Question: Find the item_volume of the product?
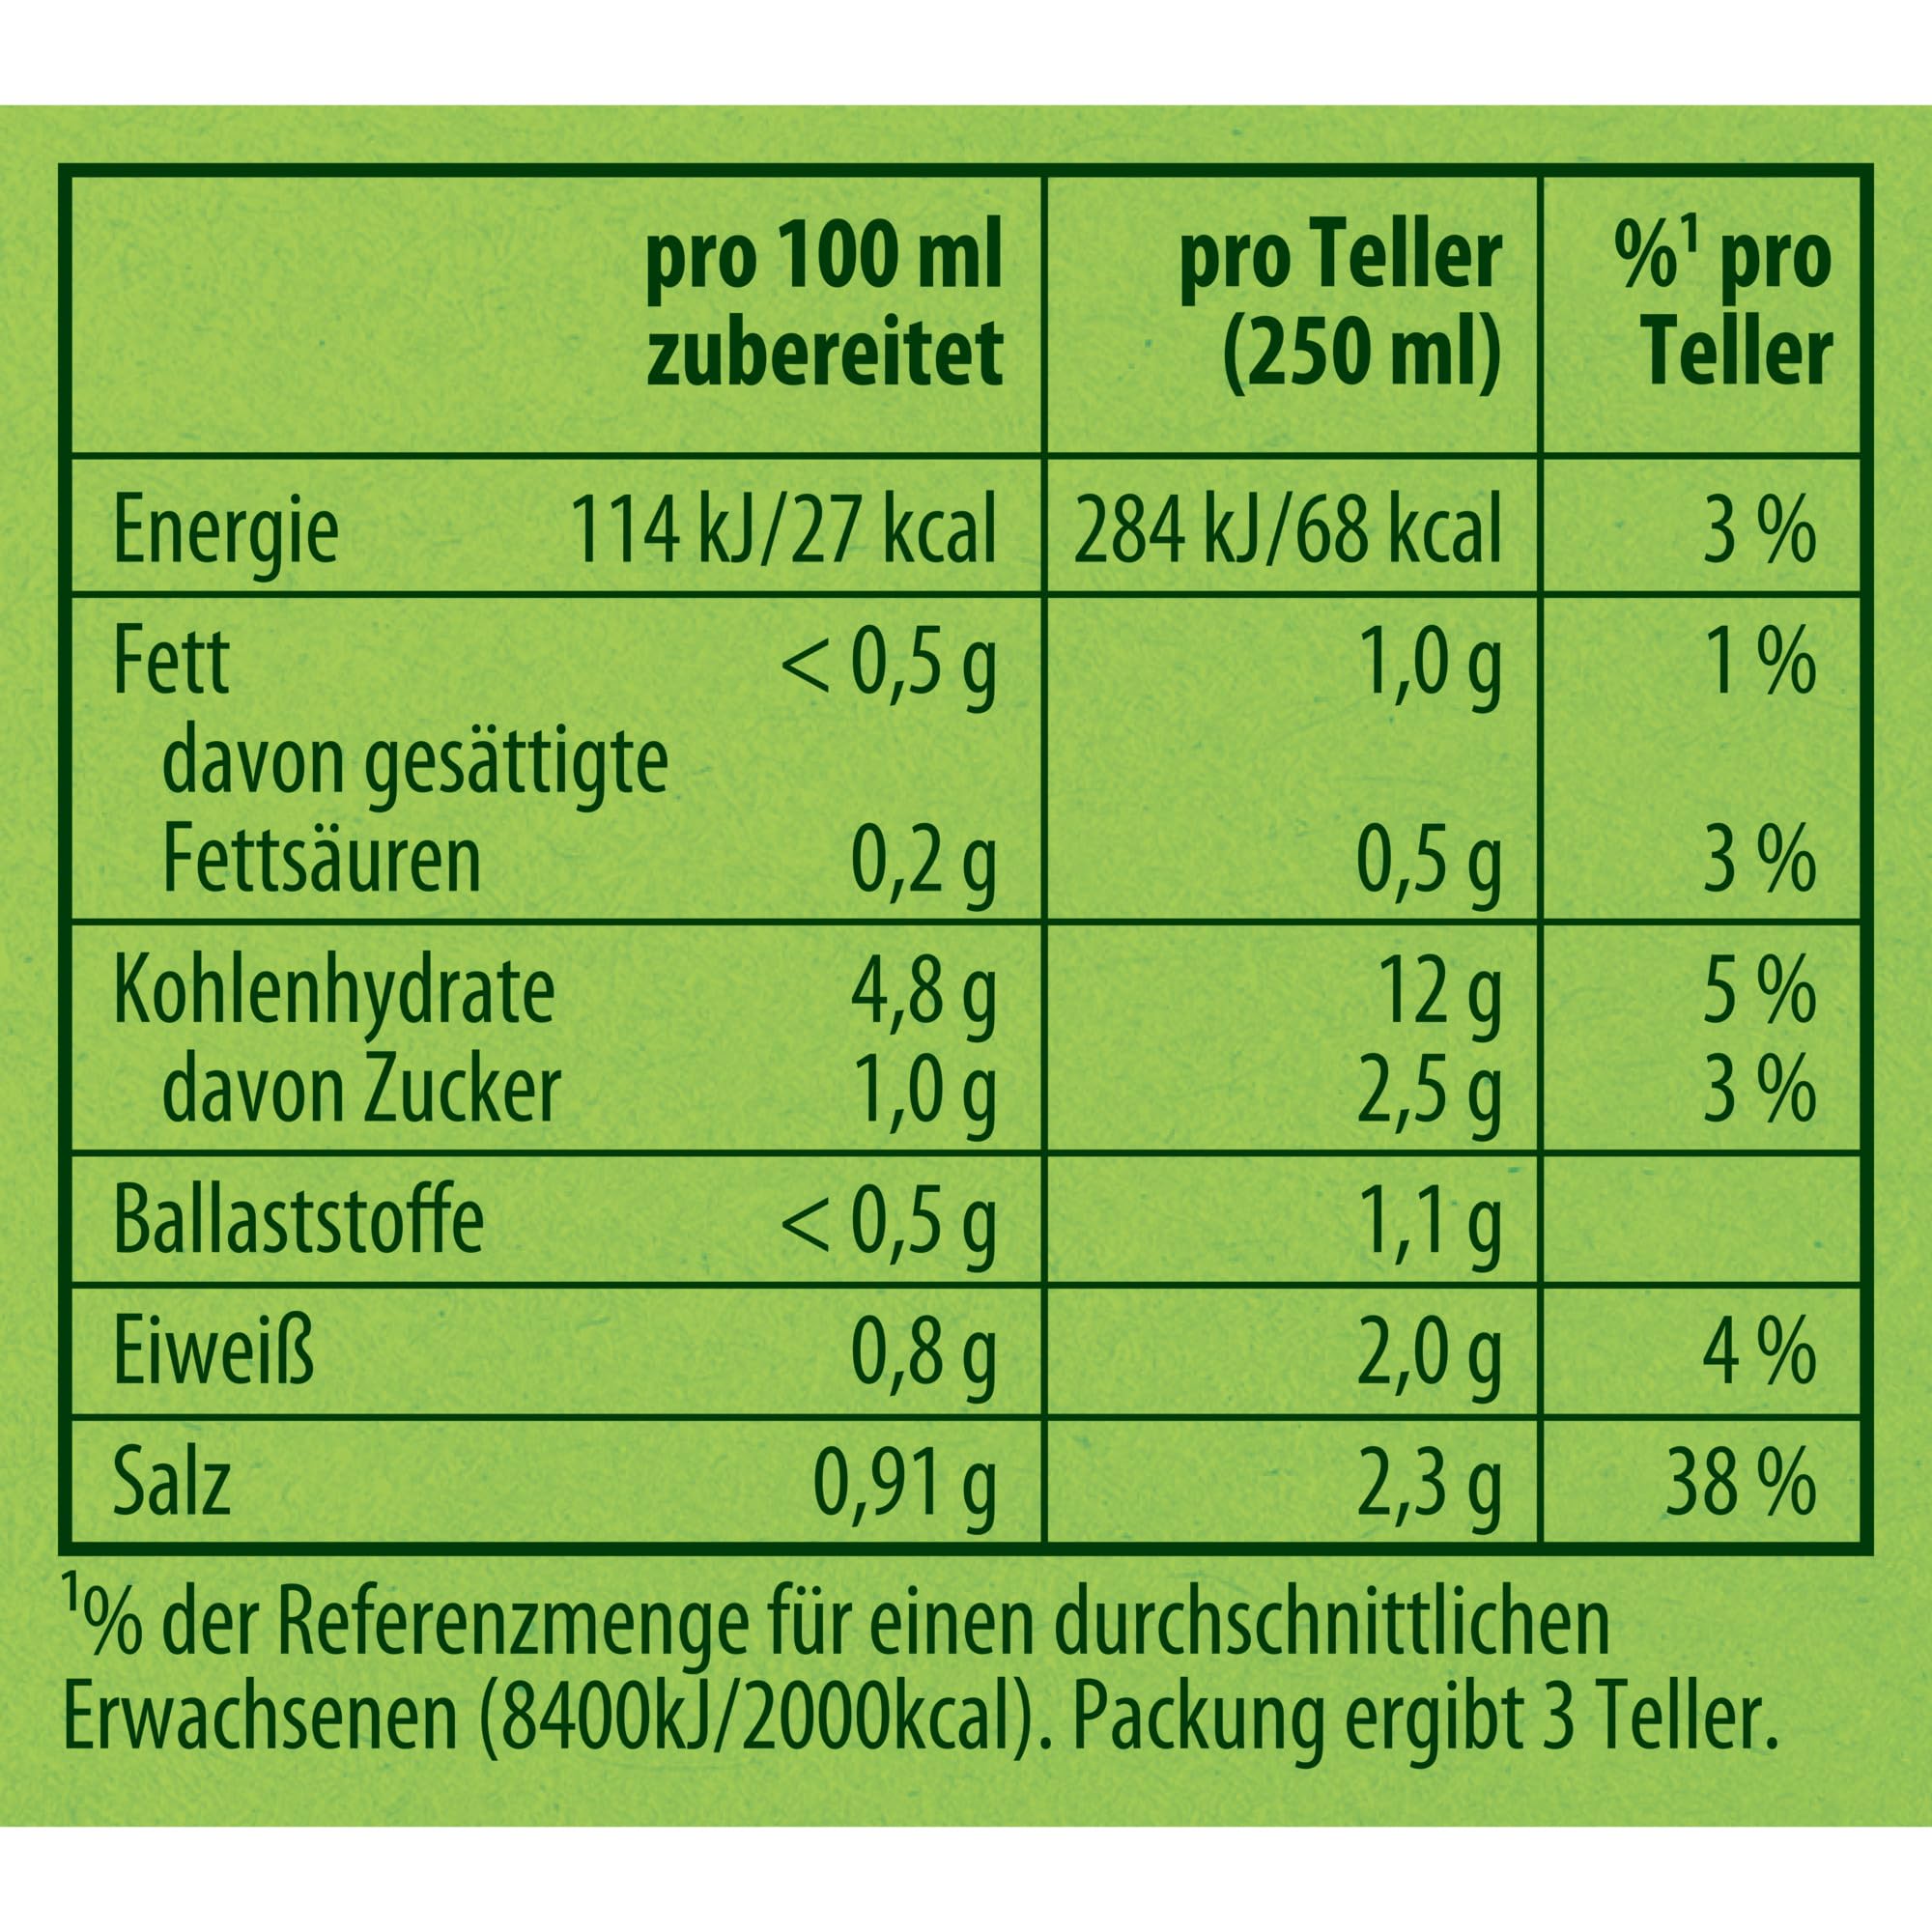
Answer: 250.0 millilitre